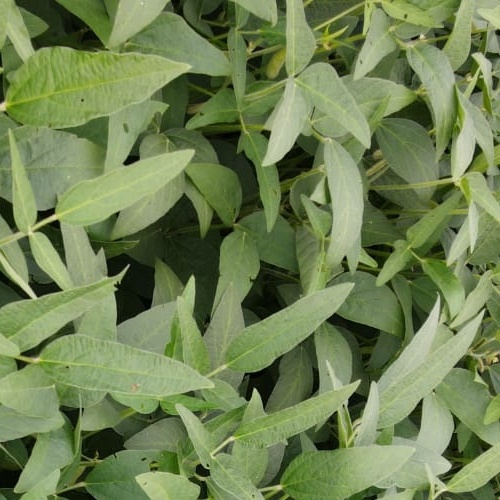
Label: Diabrotica_speciosa